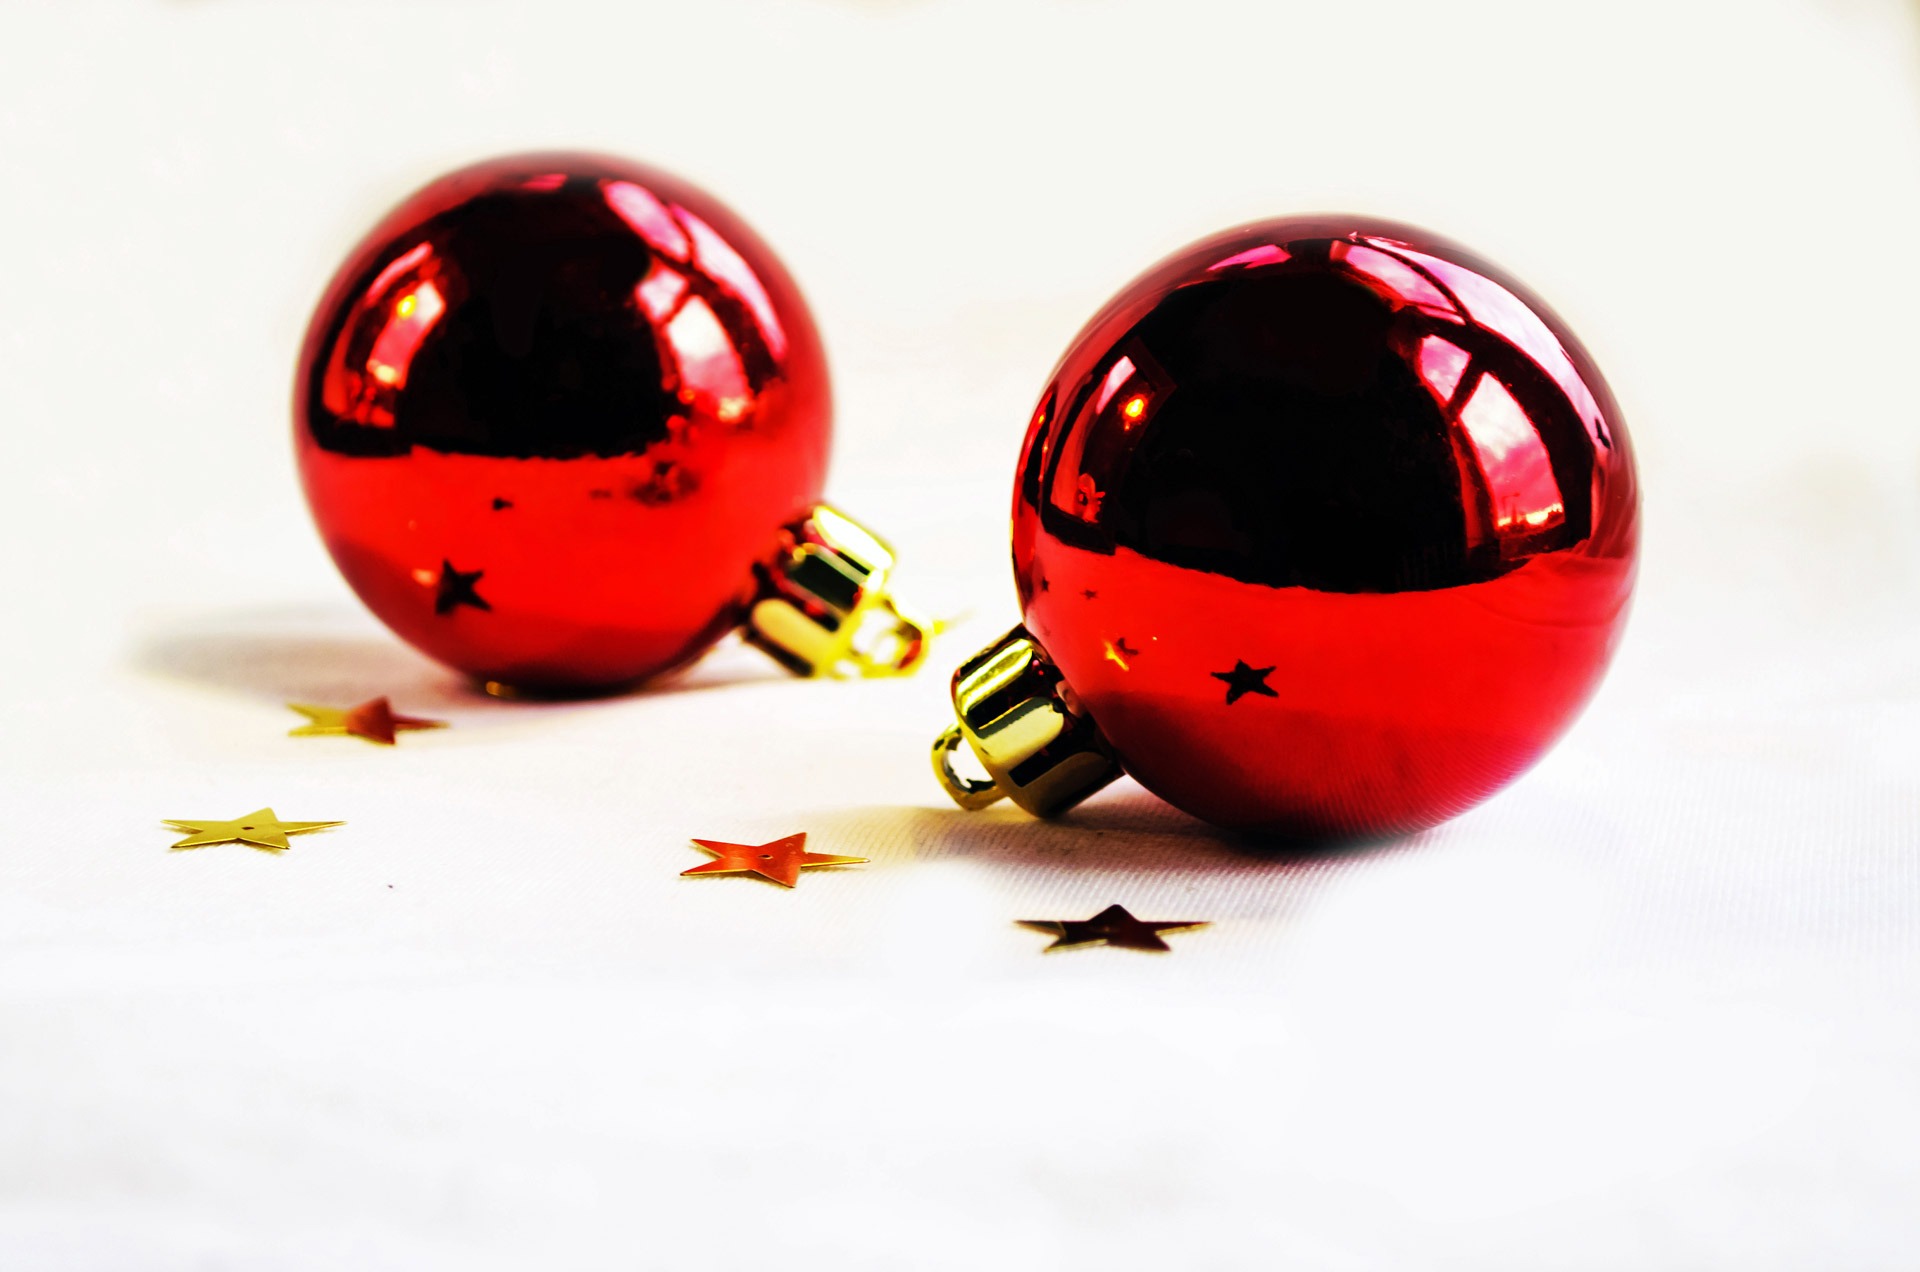
celebration, decoration, food, golden, red, produce, holiday, object, bead, christmas, season, glitter, ornament, jewellery, ball, sphere, december, shiny, xmas, shape, christmas balls, macro photography, christmas baubles, fashion accessory